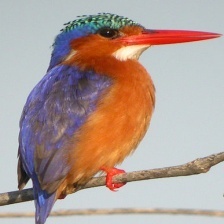
Species: MALACHITE KINGFISHER
Scientific name: CORYTHORNIS CRISTATUS